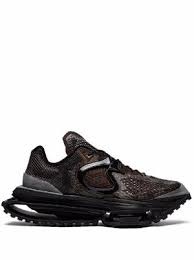
Label: Sneaker